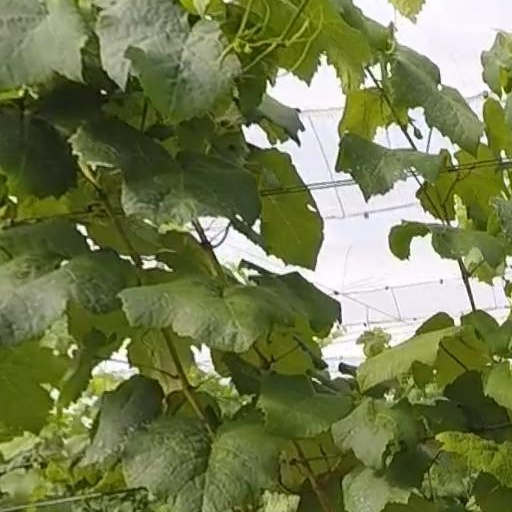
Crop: grape